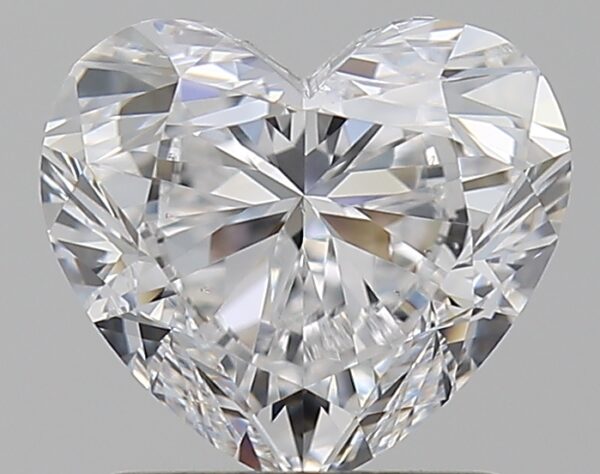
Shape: heart
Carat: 1.2
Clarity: VS2
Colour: D
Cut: EX
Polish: VG
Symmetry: VG
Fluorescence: N
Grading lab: GIA
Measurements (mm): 6.29 x 7.08 x 4.2